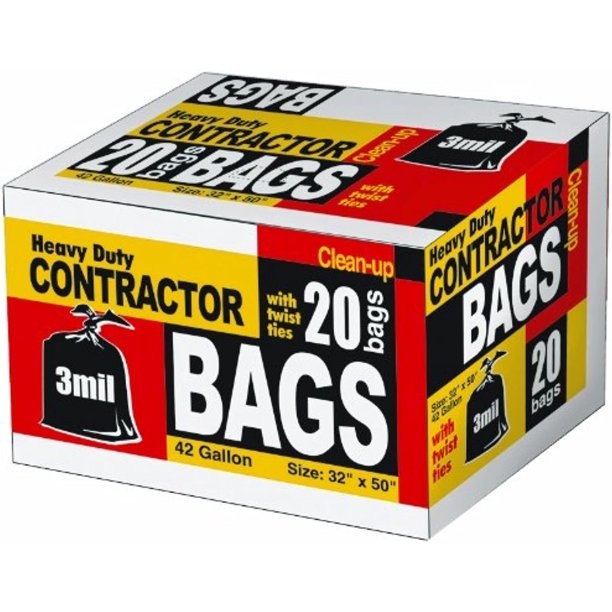
H.B. Smith Tools 42 Gal. Contractor Bags 20 Bags/box
2’8” x 4’2” 3 Mil.
Brand: H.B. Smith Tools
Category: Business & Industrial > Retail > Paper & Plastic Shopping Bags > Rigid Handle Shopping Bags